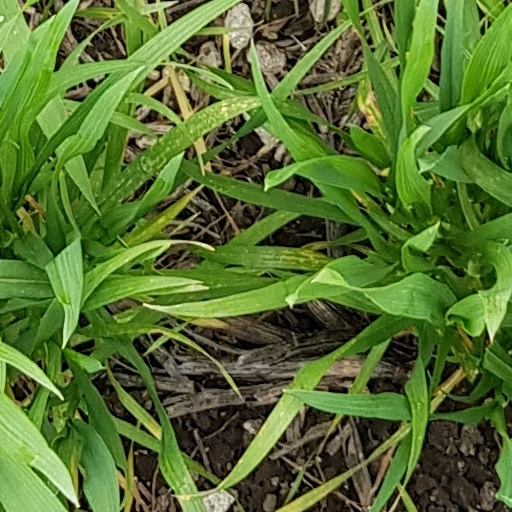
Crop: wheat